King's Own Scottish Borderers

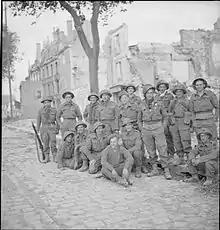
Men of the 1st Battalion, King's Own Scottish Borderers, some of the first troops to enter the French city of Caen after Operation 'Charnwood', 9 July 1944.

For a period it was known as Semphill's Regiment of Foot, the name under which it fought at the Battle of Fontenoy in 1745 and the Battle of Culloden in 1746. When the British infantry were allocated numerical positions in the 'line' of Infantry the regiment was numbered 25th Regiment of Foot (based on its formation date) in 1751. The regiment fought at the Battle of Minden on 1 August 1759 with five other regiments; this battle honour was celebrated by the regiment each year on 1 August. The 25th was the county regiment of Sussex in 1782 when it became known as the 25th (Sussex) Regiment of Foot.